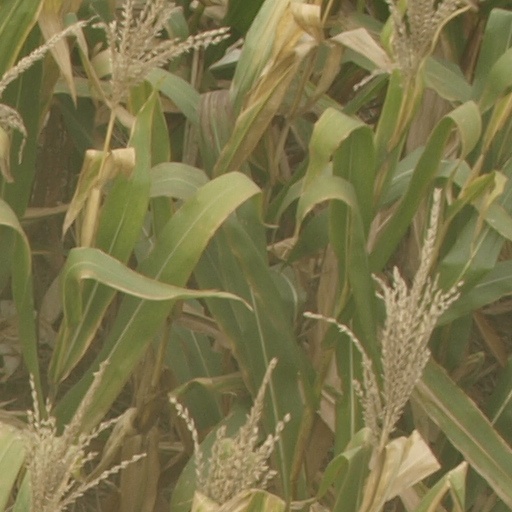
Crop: maize; corn